Venezuelanalysis

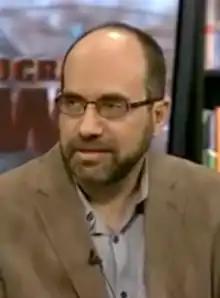
Gregory Wilpert, founder of Venezuelanalysis.com

"Venezuelanalysis" says it is a "project of Venezuela Analysis, Inc., which is registered as a non-profit organization in New York State and of the "Fundación para la Justicia Económica Global", which is registered in Caracas, Venezuela."